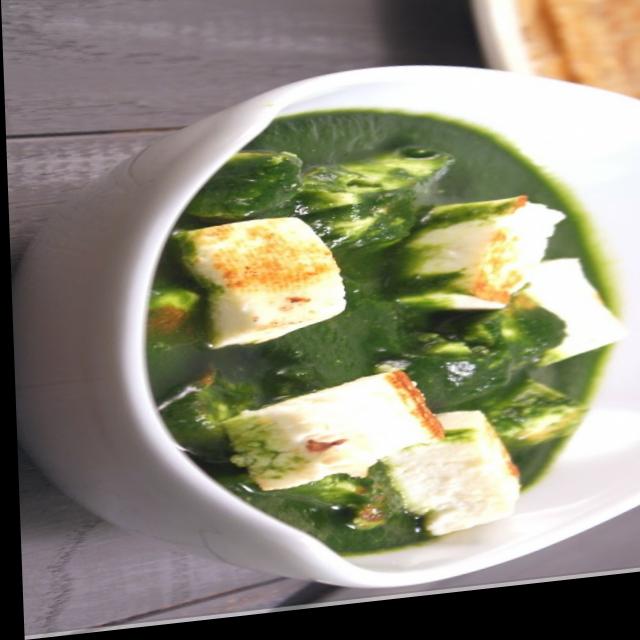
Dish: palak_paneer